Glengarnock Castle

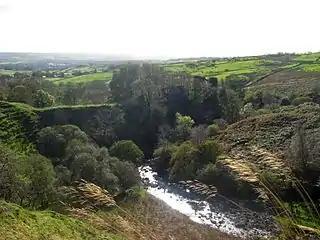
The castle stands on a narrow outcrop high above the ravine of the River Garnock

In the 12th and 13th centuries, the lands here were held for the King by the De Morville family, hereditary Great Constables of Scotland. A castle may have been built here by them; a convenient site in relation to the abbey they founded at Kilwinning. The Barony of Glengarnock then passed to the Riddels and the Cunninghames. Mary, Queen of Scots, visited in 1563. Sir James Cunningham built the Glengarnock Aisle in Kilbirnie Auld Kirk in 1597. The Cunninghames retained the castle until the early 17th century, and by the 18th century it had been abandoned.